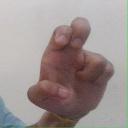
अक्षर: अ